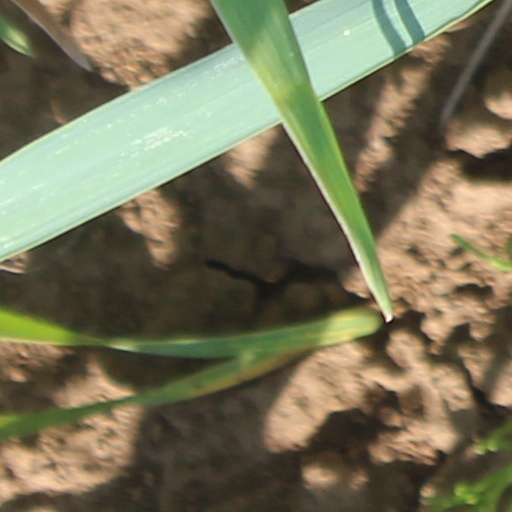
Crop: wheat